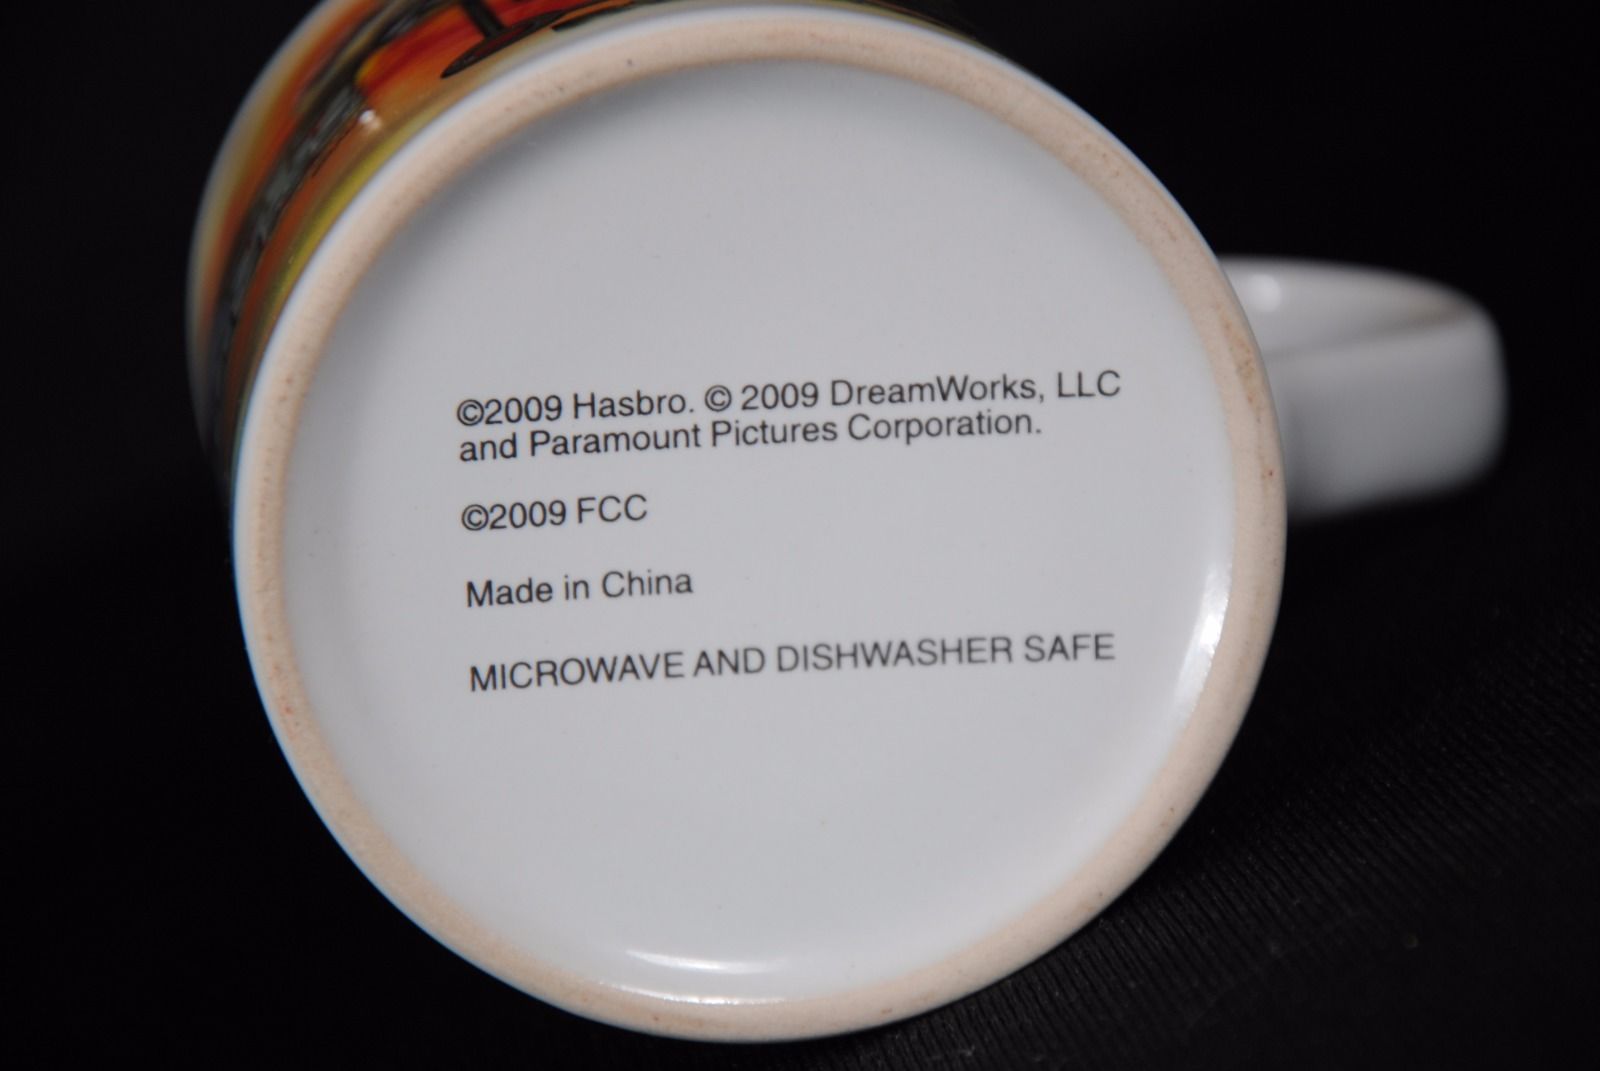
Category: mug